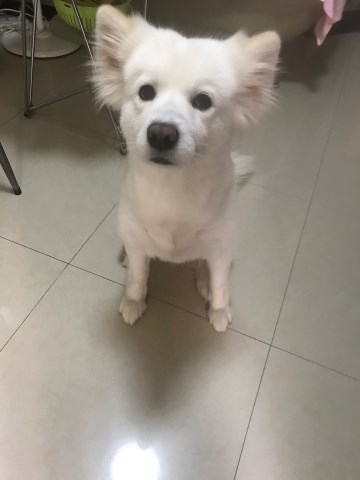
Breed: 2192-n000088-Samoyed